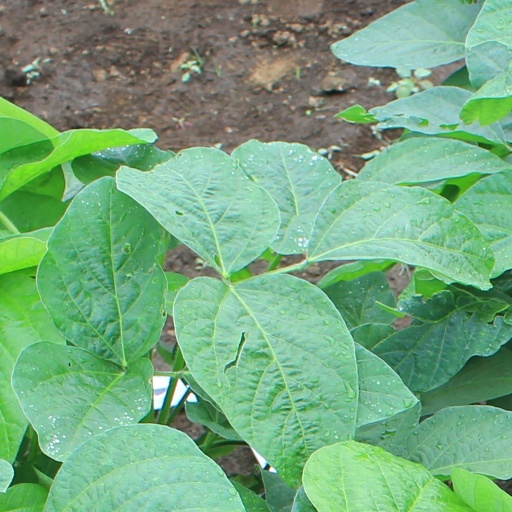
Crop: soybean